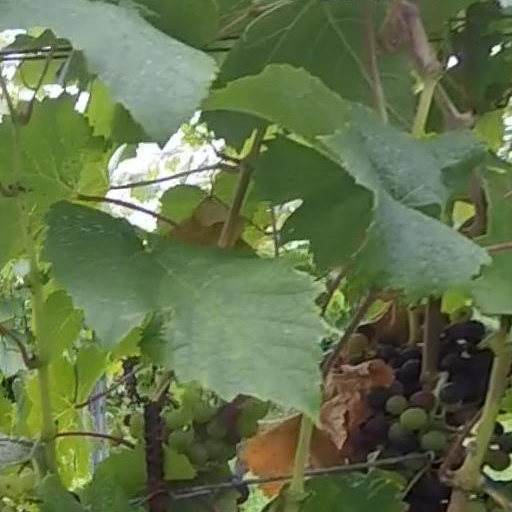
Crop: grape